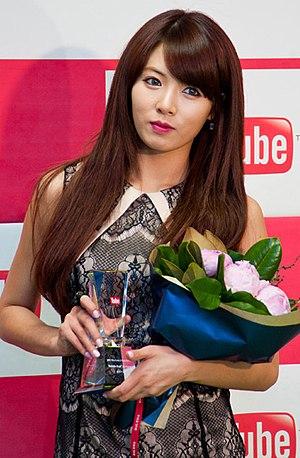
Kim Hyun-ah est une rappeuse, danseuse et mannequin sud-coréenne née le 6 juin 1992 à Séoul. Son nom de scène est souvent orthographié HyunA. En onze ans de carrière sous les labels de JYP Entertainment et Cube Entertainment, Hyuna a été une personnalité très active en tant qu'artiste solo mais également en tant qu'une ancienne membre des girl groups Wonder Girls, 4Minute, du duo Trouble Maker avec Jang Hyunseung et du groupe Triple H avec Hui, membre du groupe Pentagon, et Dawn, son petit ami, ex-membre de Pentagon.